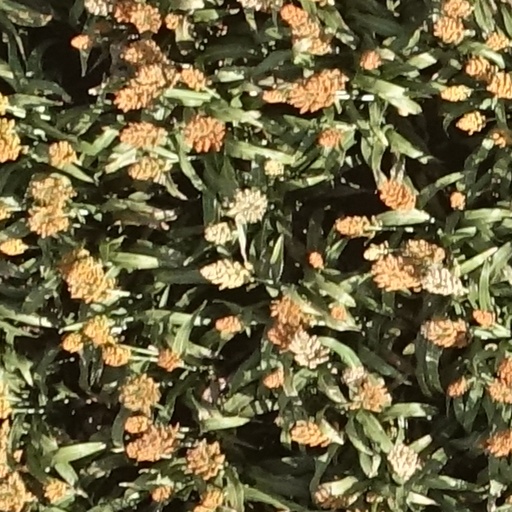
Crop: sorghum